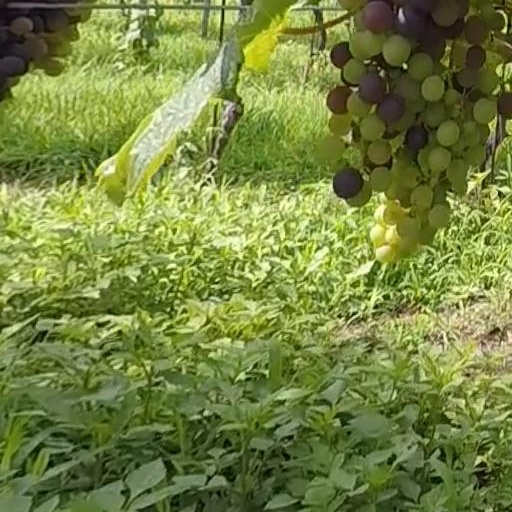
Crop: grape